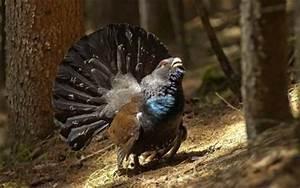
chicken